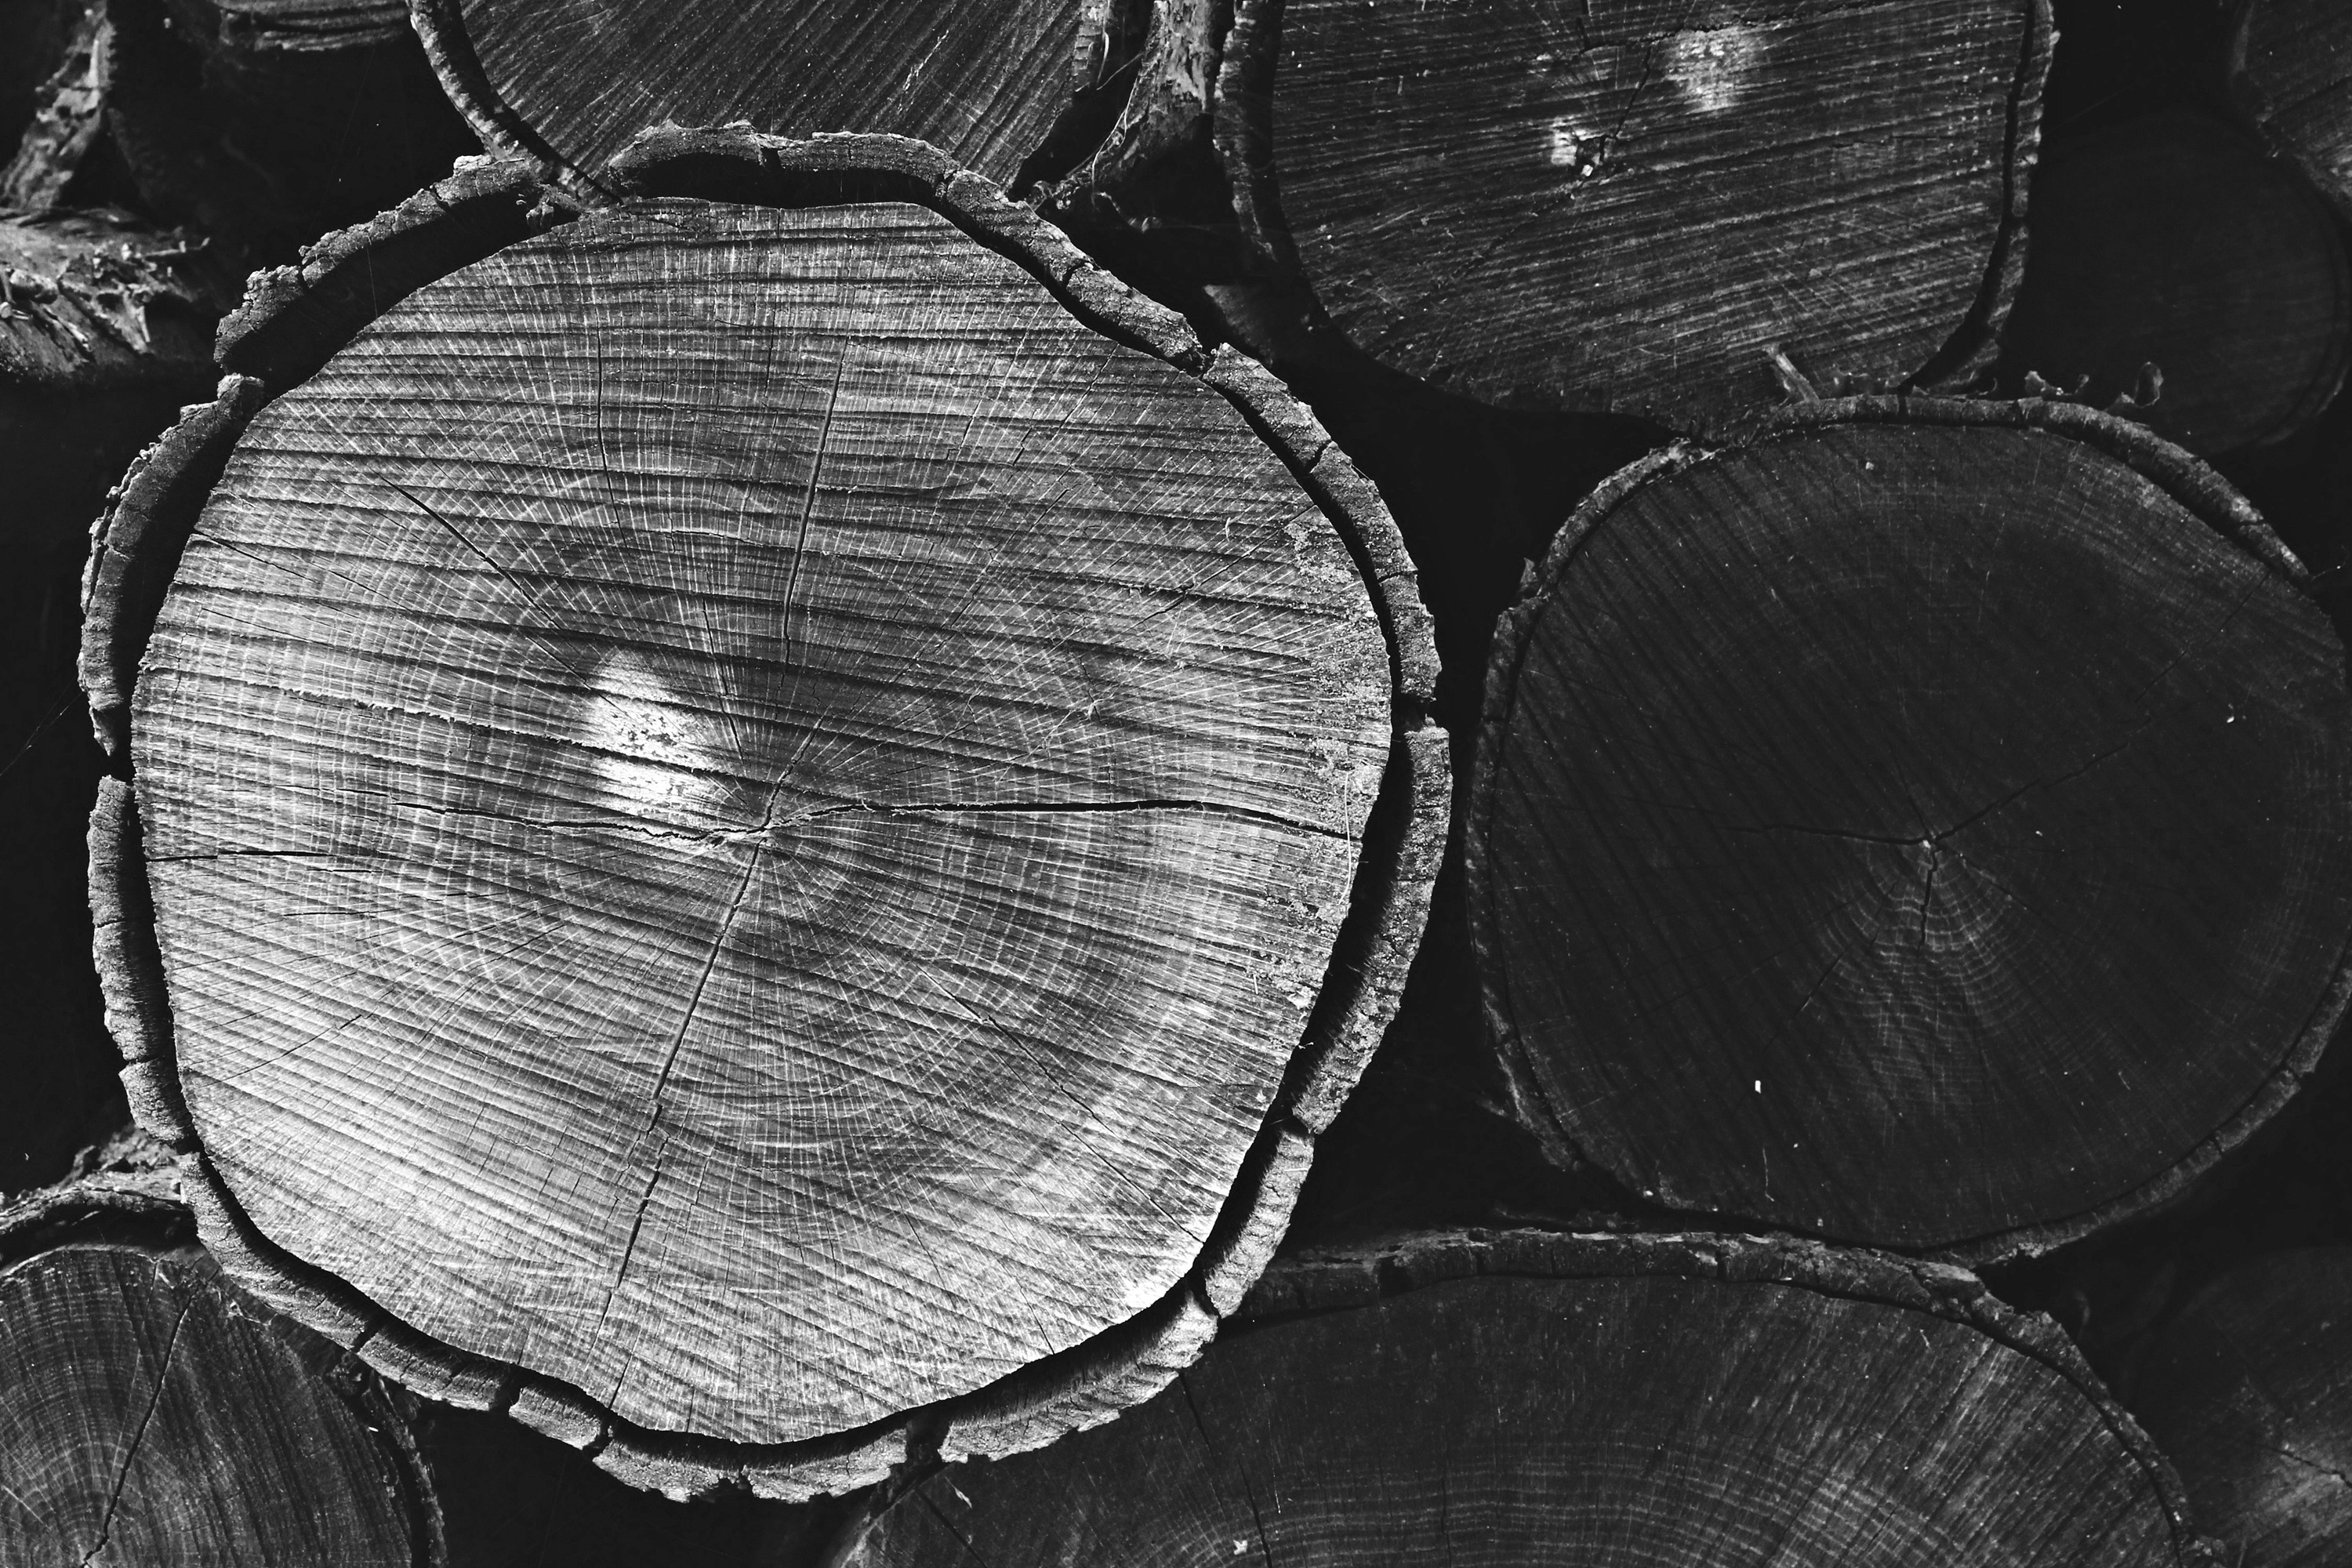
nature, forest, black and white, wood, photography, leaf, bark, firewood, stack, black, monochrome, circle, saw, storage, close up, trees, stacked, stock, like, timber, shape, tree trunks, layered, annual rings, holzstapel, cases, strains, forest work, tree wood, wood structure, still life photography, monochrome photography, man made object